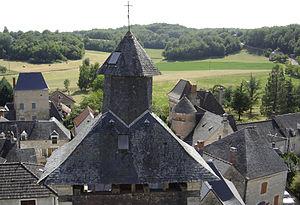
Gignac est une commune française située dans le département du Lot en région Occitanie.